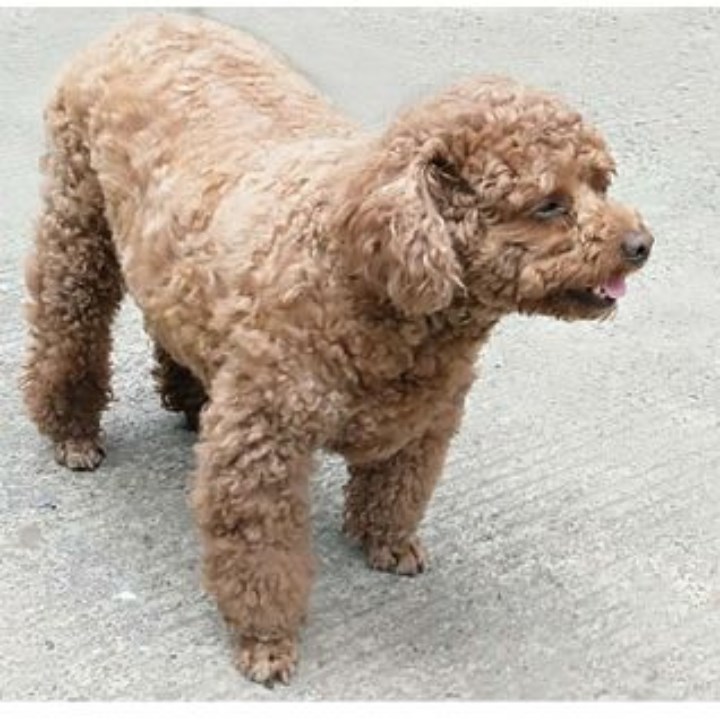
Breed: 7449-n000128-teddy